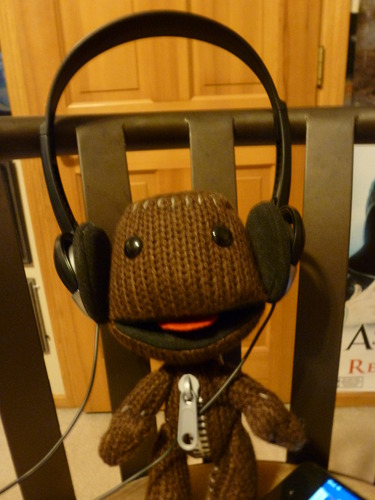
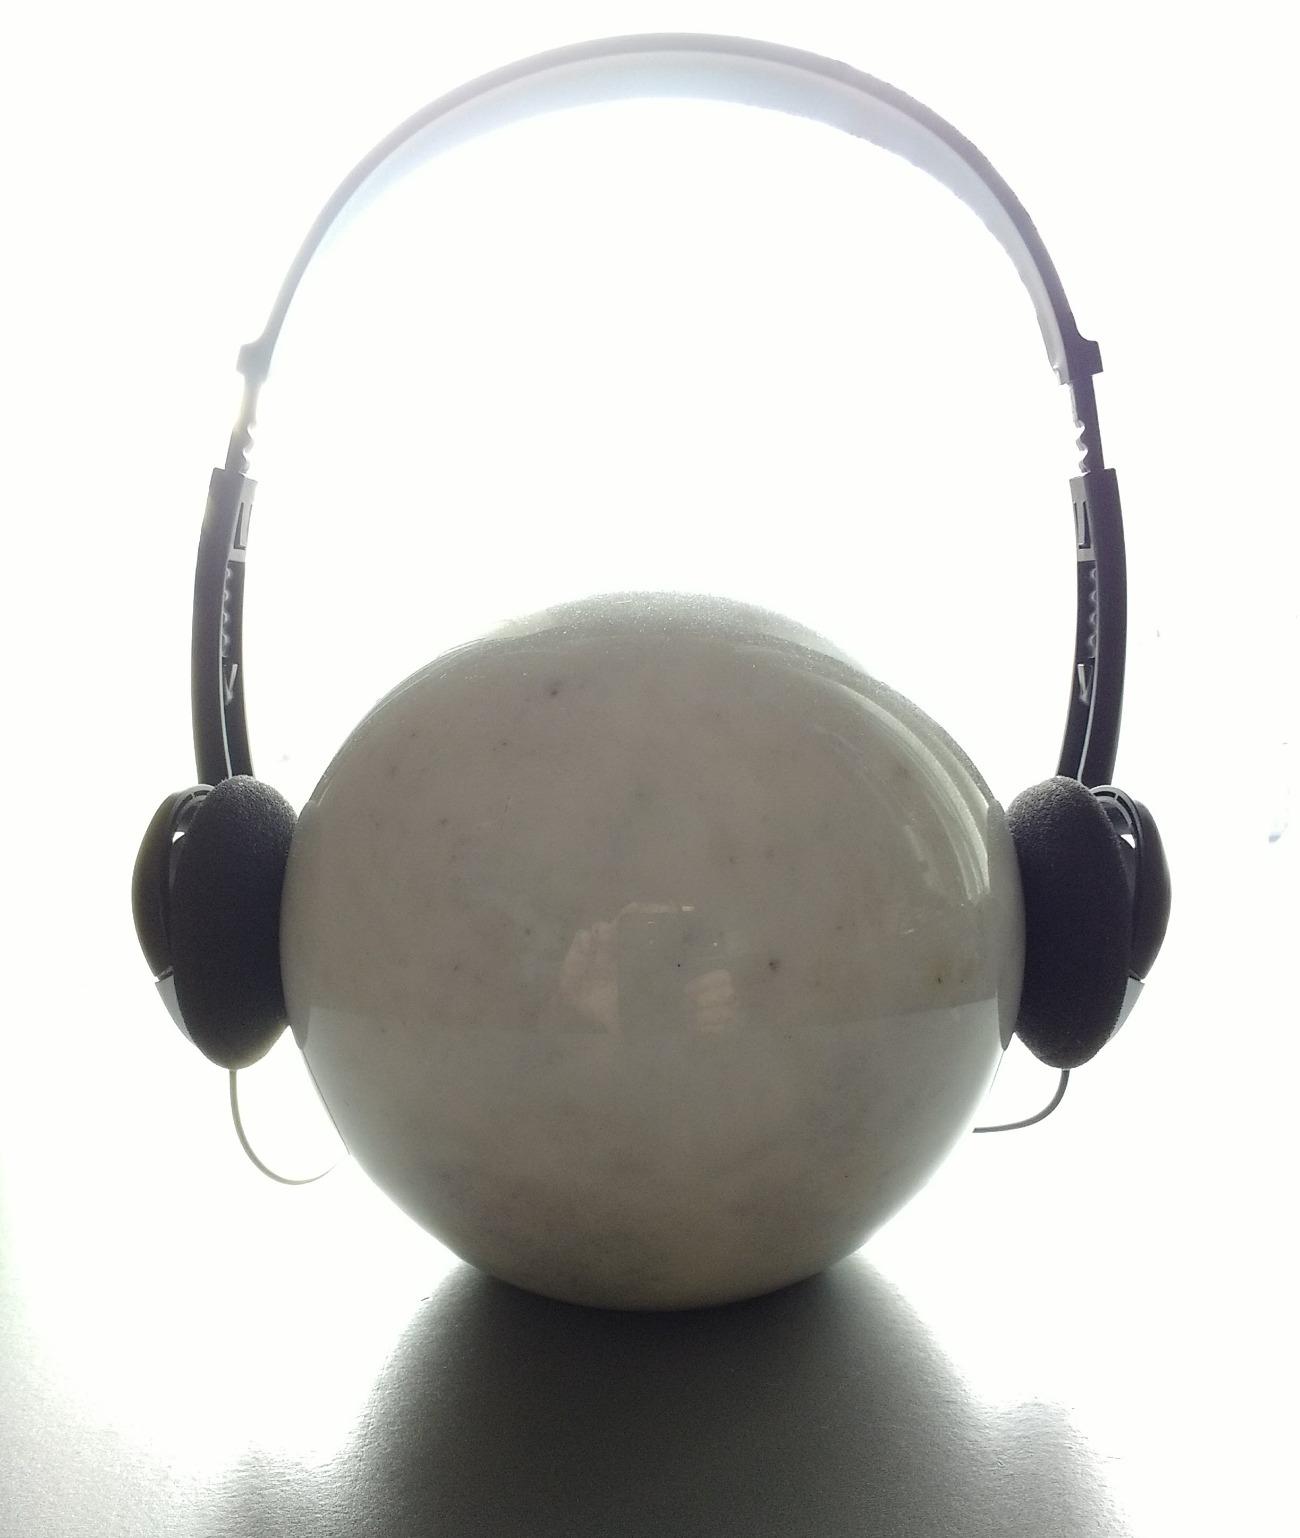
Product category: headphones
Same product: yes